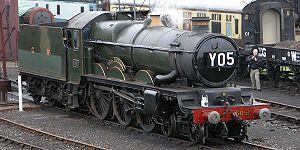
Le foyer Belpaire est utilisé pour les chaudières de locomotive à vapeur.